John W. Slayton

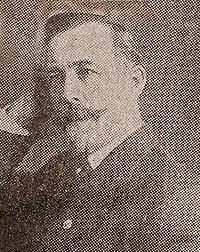
John Slayton was one of the Socialist Party of America's prominent faces in the decade of the 1910s.

John W. Slayton (1863–1935) was an American socialist lecturer and politician. He is best remembered as one of the Socialist Party of America's leading propagandists in the Eastern United States during the decade of the 1910s.